W. T. Bailey House

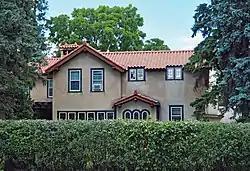
The W.T. Bailey House viewed from the south

The W. T. Bailey House is a historic house in Virginia, Minnesota, United States. It was built around 1921 in Spanish Colonial Revival style for the founder of Bailey Lumber Mill, the city's second-largest lumber company. The house was listed on the National Register of Historic Places in 1980 for its local significance in the themes of architecture, commerce, and industry. It was nominated for its association with a prominent businessman in one of Virginia's primary industries, and for illustrating the correlation between "wealth and prominence in the mining and lumbering regions and large and architecturally distinctive residences".